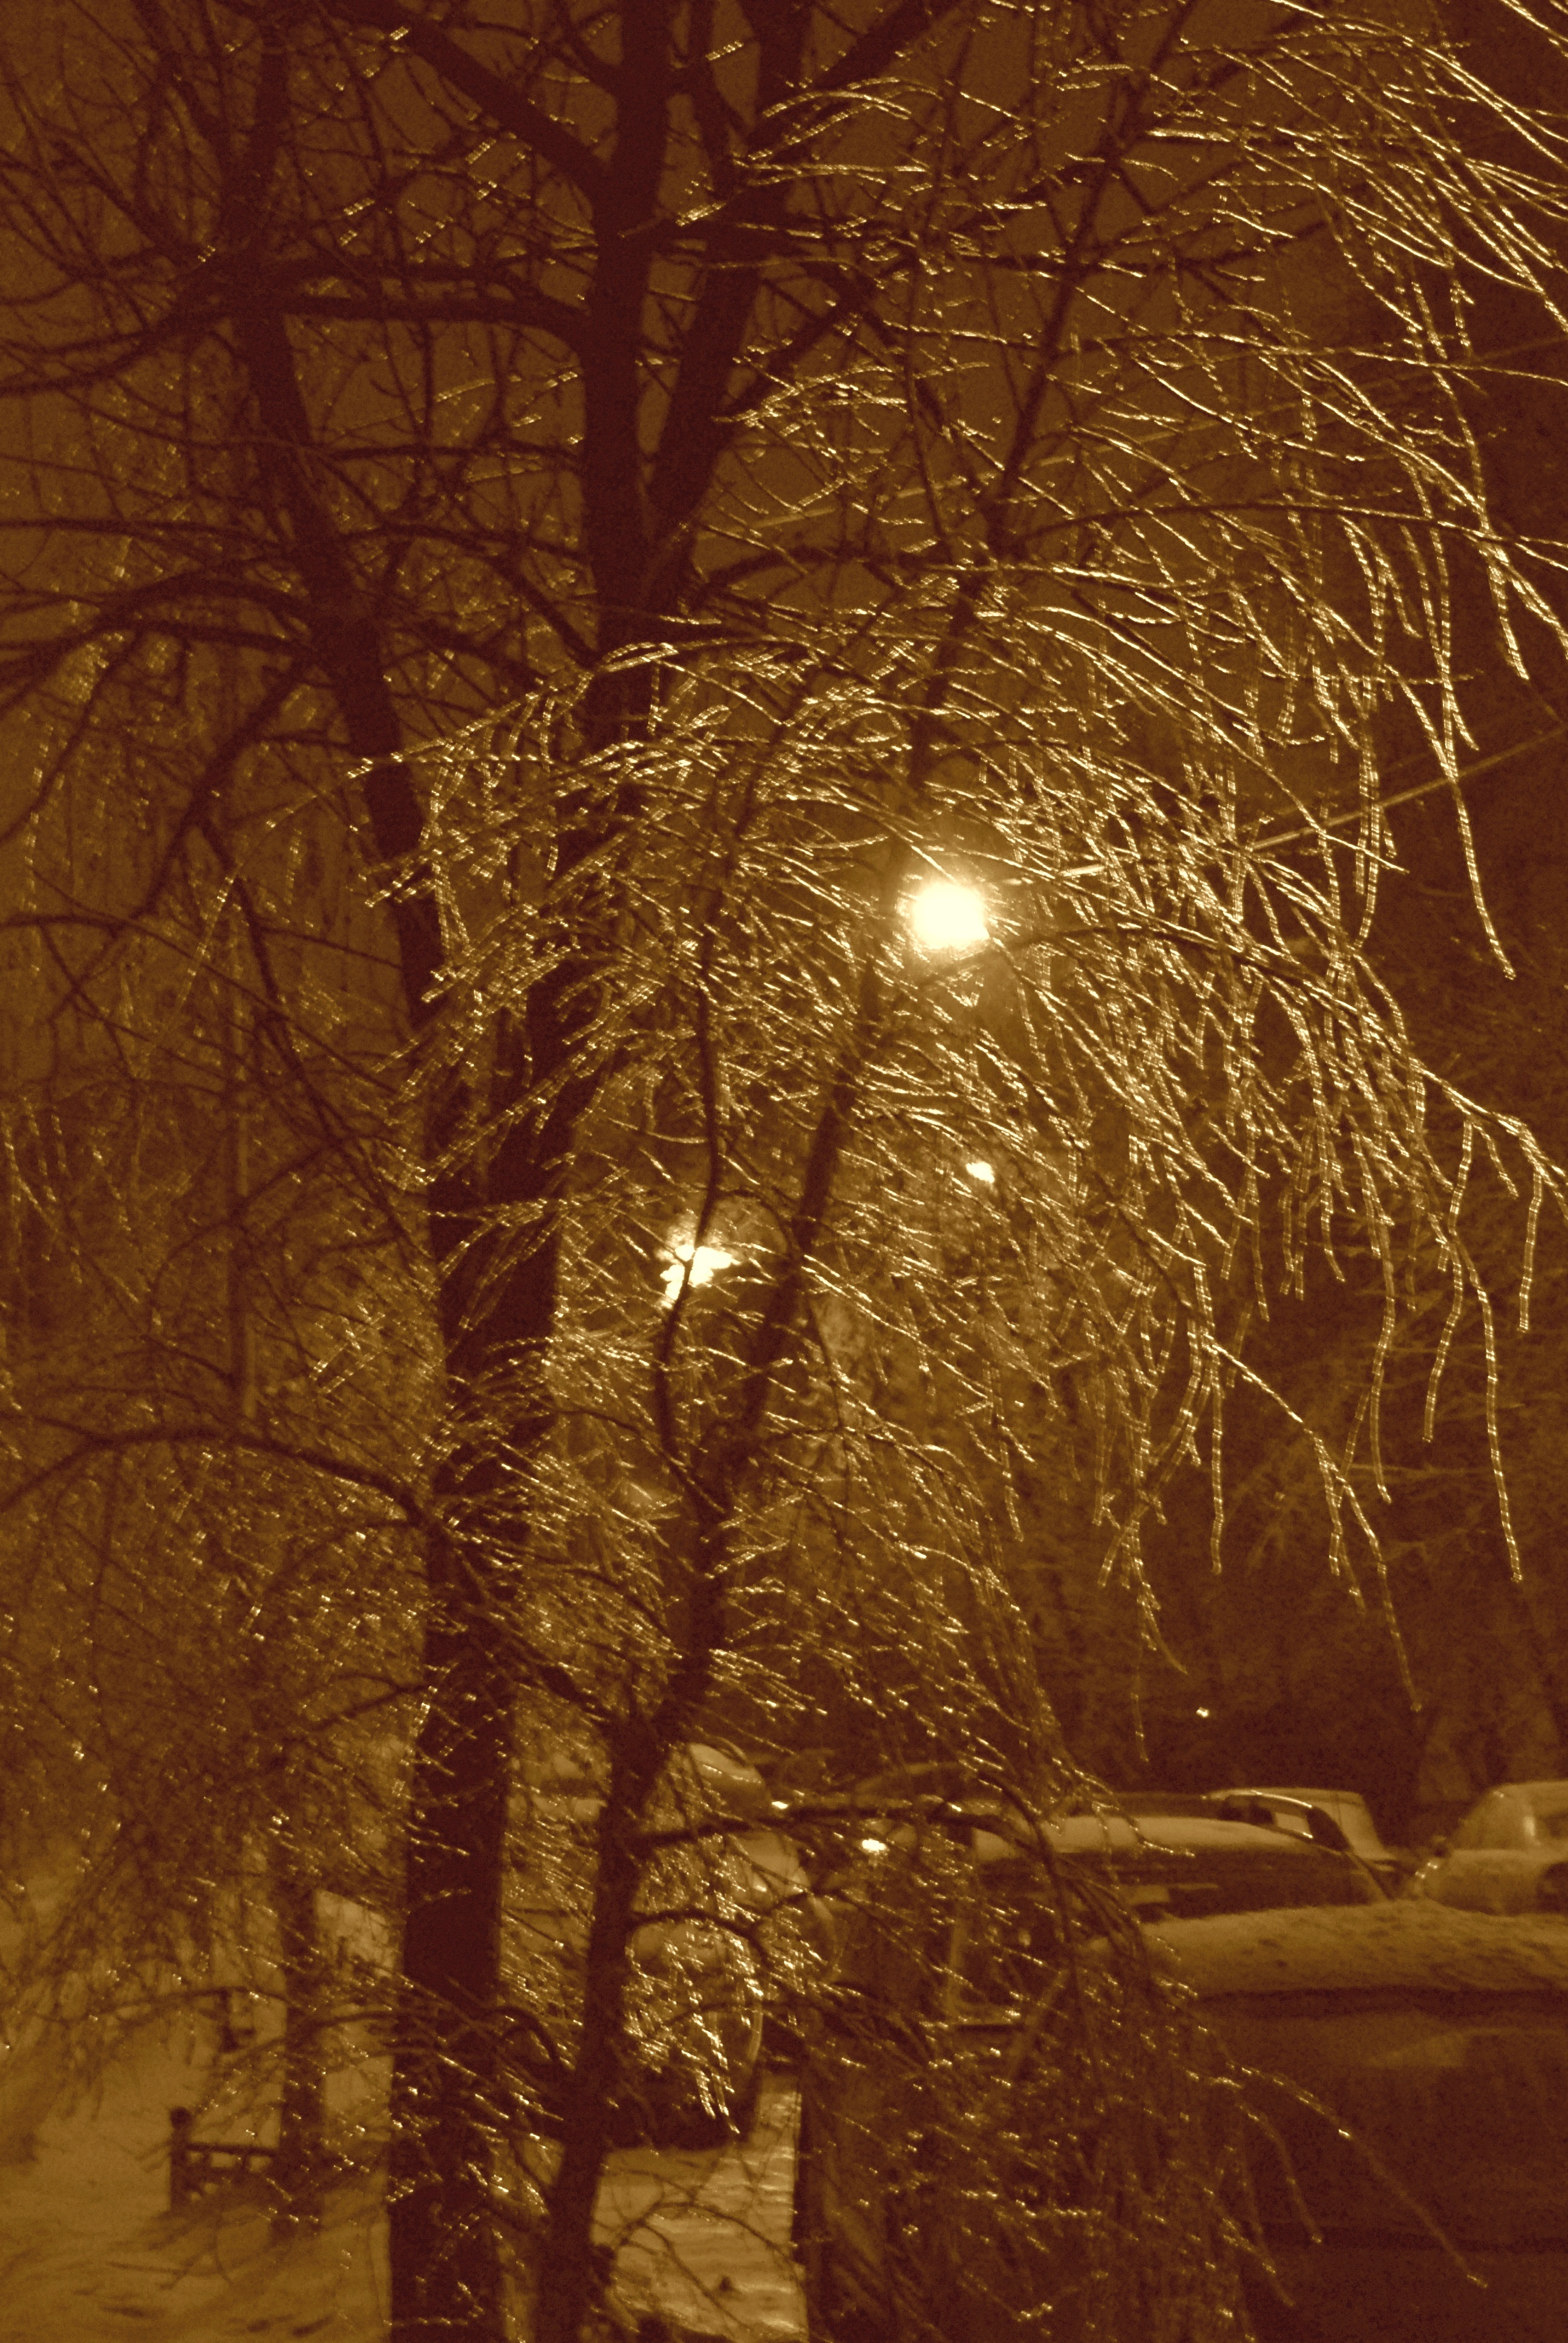
tree, forest, branch, snow, winter, light, plant, night, sunlight, morning, leaf, city, ice, evening, autumn, weather, darkness, nikon, season, moscow, russia, d80, moskau, nikond80, moscou, atmospheric phenomenon, woody plant